Anne Consigny

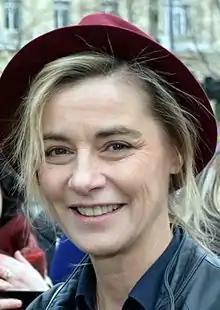
Consigny in 2017

Anne Consigny (born 25 May 1963) is a French actress who has been active since 1981. She received a César Award nomination for Best Actress for her role in the film "Not Here to Be Loved" (2005). She is also known for her role as Claude in the 2007 drama "The Diving Bell and the Butterfly" and as Elizabeth in the 2008 film "A Christmas Tale", for which she was nominated for the César Award for Best Supporting Actress.